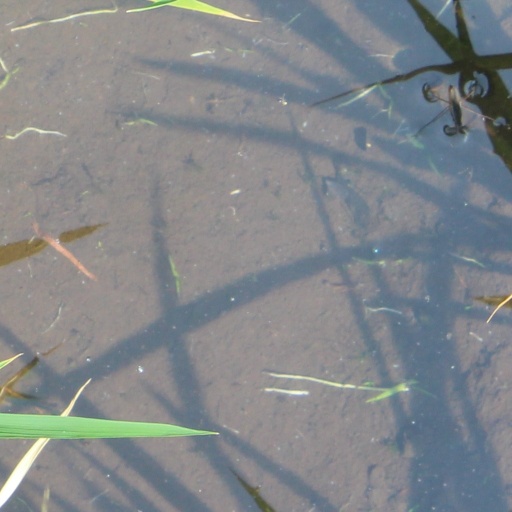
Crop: rice